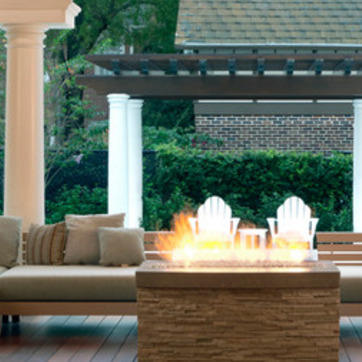
Material: foliage